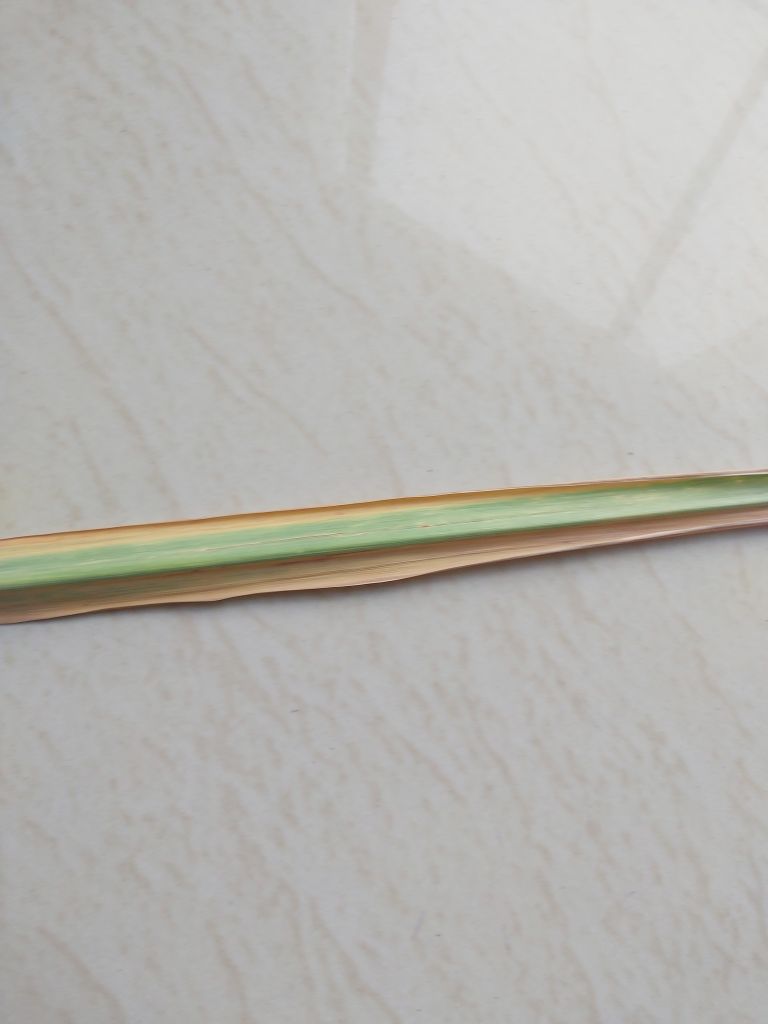
Label: Yellow Leaf